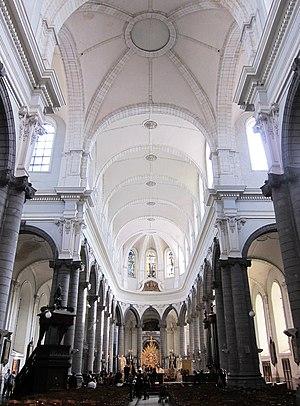
La nef de la collégiale Saint Pierre de Douai (Nord). This building is classé au titre des Monuments Historiques. It is indexed in the Base Mérimée, a database of architectural heritage maintained by the French Ministry of Culture,
La collégiale Saint-Pierre est située à Douai, qui est l'une des rares villes à avoir deux collégiales avec la collégiale Saint-Amé.